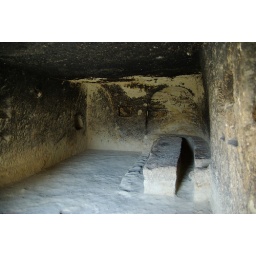
These are pictures in a kitchen area under one of the chapels. The walls are covered with soot.